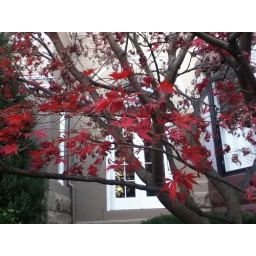
The red on this tree in Dupont Circle nearly killed me.